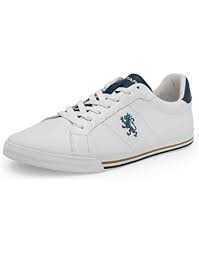
Label: Sneaker